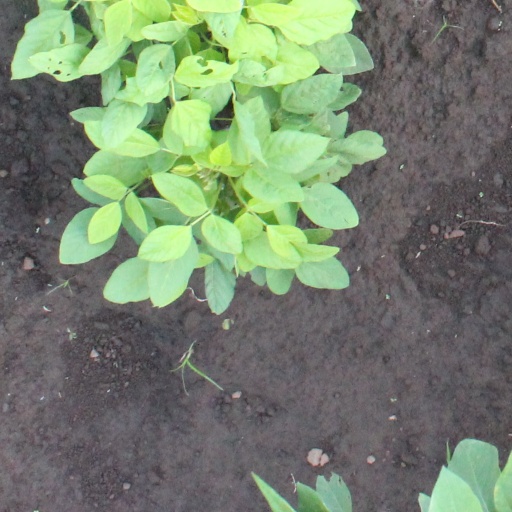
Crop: soybean